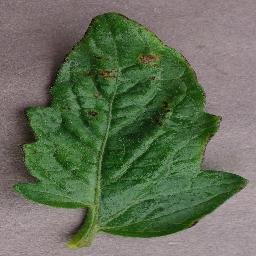
Label: Tomato___Bacterial_spot